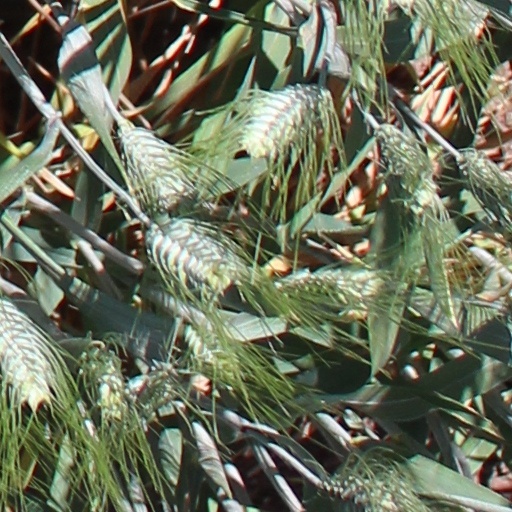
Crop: wheat